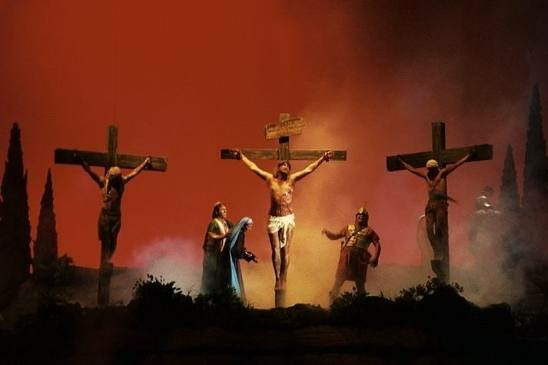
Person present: Yes